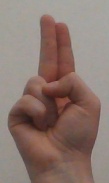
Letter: taa